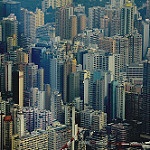
Scene: Outdoor